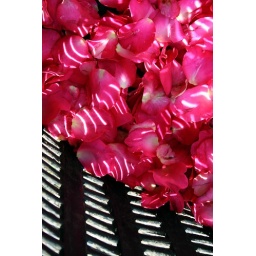
rose petals at the flower market in bangkok